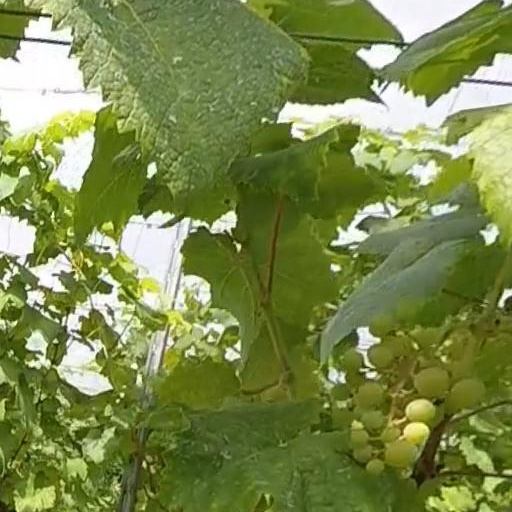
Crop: grape